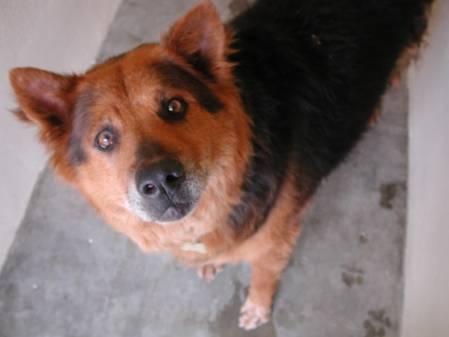
dog